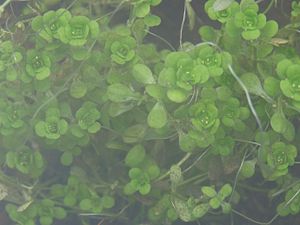
Kystlaguner og strandsøer / Plantevækst
Kystlaguner og strandsøer er forholdsvis lavvandede områder med salt eller brakt vand, adskilt fra havet ved smalle landtanger. Ved benævnelsen lagune sigtes til større vandområder, ved strandsøer til mindre.